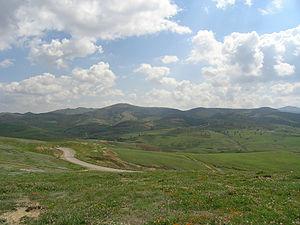
photo prise le 30 03 2007 العربية: صورة لجبال بني شقران في 30 03 2007
La wilaya de Mascara est une wilaya algérienne située au Nord Ouest du pays.
Les monts des Beni-Chougrane sont une chaîne montagneuse d'Algérie située dans le Nord-Ouest du pays.